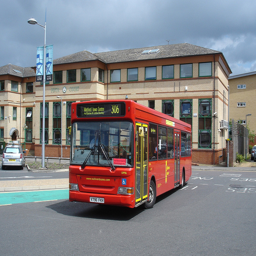
A bus driving on the road near a building.
A red bus travelling away from a building with a lot of windows.
public city bus moving along street in front of business buildings
A red city bus driving through city streets.
A red bus at a stop in the city.